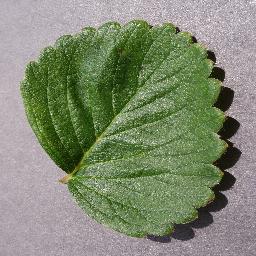
Label: Strawberry___healthy